Unmanned aerial vehicle

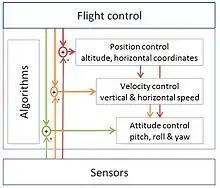
Typical flight-control loops for a multirotor

With the maturing and miniaturization of applicable technologies in the 1980s and 1990s, interest in UAVs grew within the higher echelons of the U.S. military. The U.S. funded the Counterterrorism Center (CTC) within the CIA, which sought to fight terrorism with the aid of modernized drone technology. In the 1990s, the U.S. DoD gave a contract to AAI Corporation along with Israeli company Malat. The U.S. Navy bought the AAI Pioneer UAV that AAI and Malat developed jointly. Many of these UAVs saw service in the 1991 Gulf War. UAVs demonstrated the possibility of cheaper, more capable fighting-machines, deployable without risk to aircrews. Initial generations primarily involved surveillance aircraft, but some carried armaments, such as the General Atomics MQ-1 Predator, that launched AGM-114 Hellfire air-to-ground missiles.